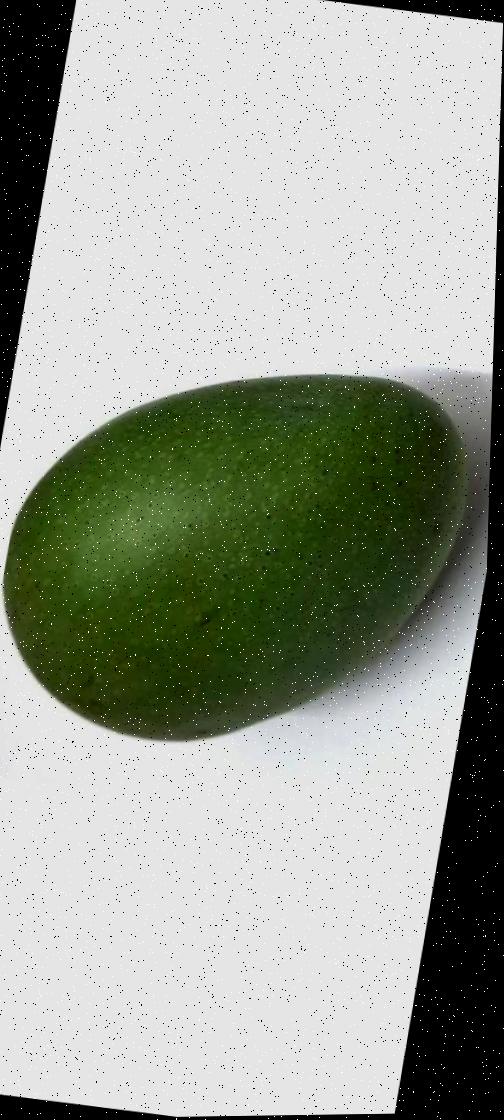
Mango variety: Ashshina Zhinuk